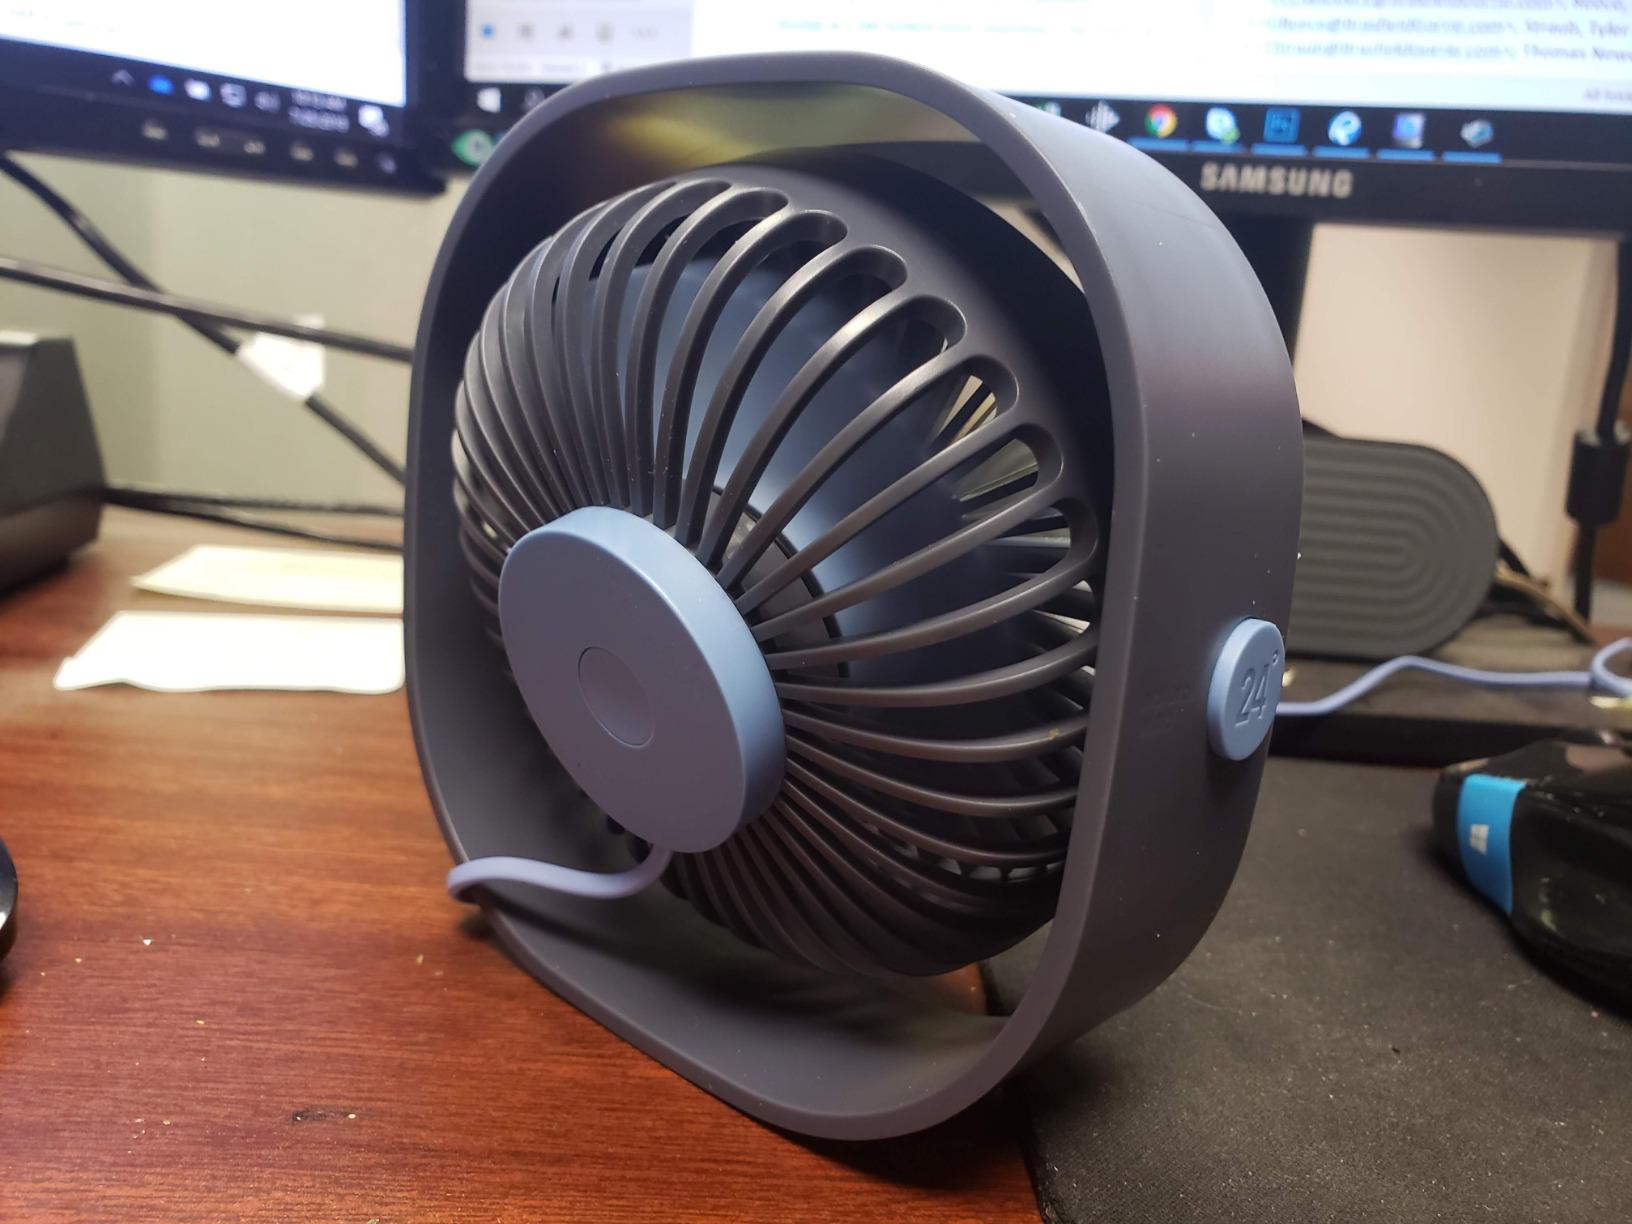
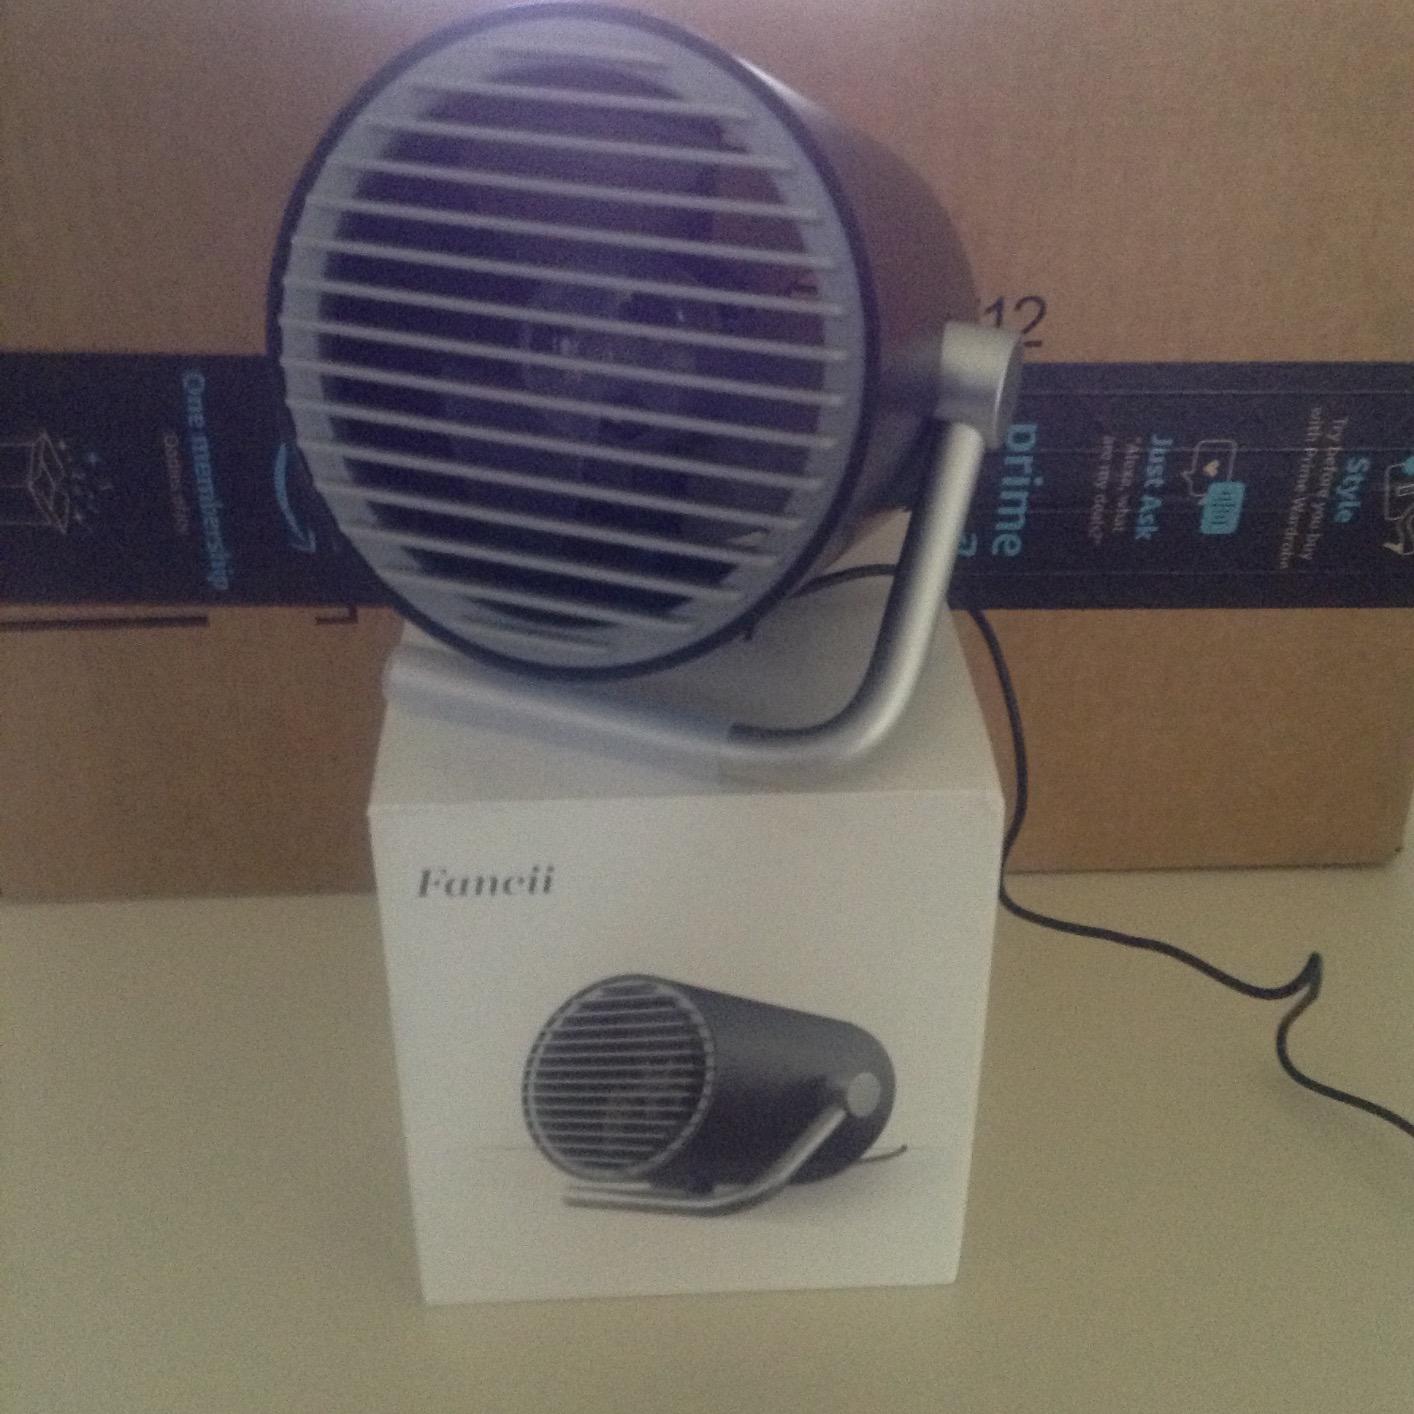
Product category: fan
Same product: no